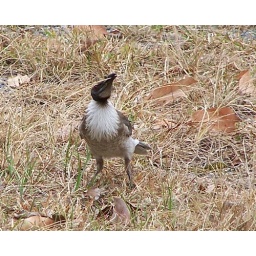
He or she must be building a nest, a stalk of grass in the beak!!! GOONENGERRY, NSW, AUSTRALIA